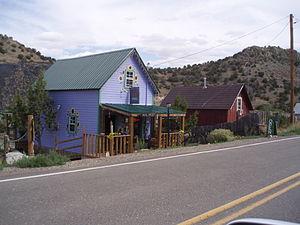
Madrid est un village du Nouveau-Mexique de 204 habitants au recensement de 2010.